South African Class 6L 4-6-0

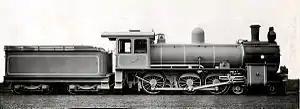
CGR 6th Class, SAR Class 6L, as built with Schmidt superheater and piston valves

The South African Railways Class 6L of 1904 was a steam locomotive from the pre-Union era in the Cape of Good Hope.